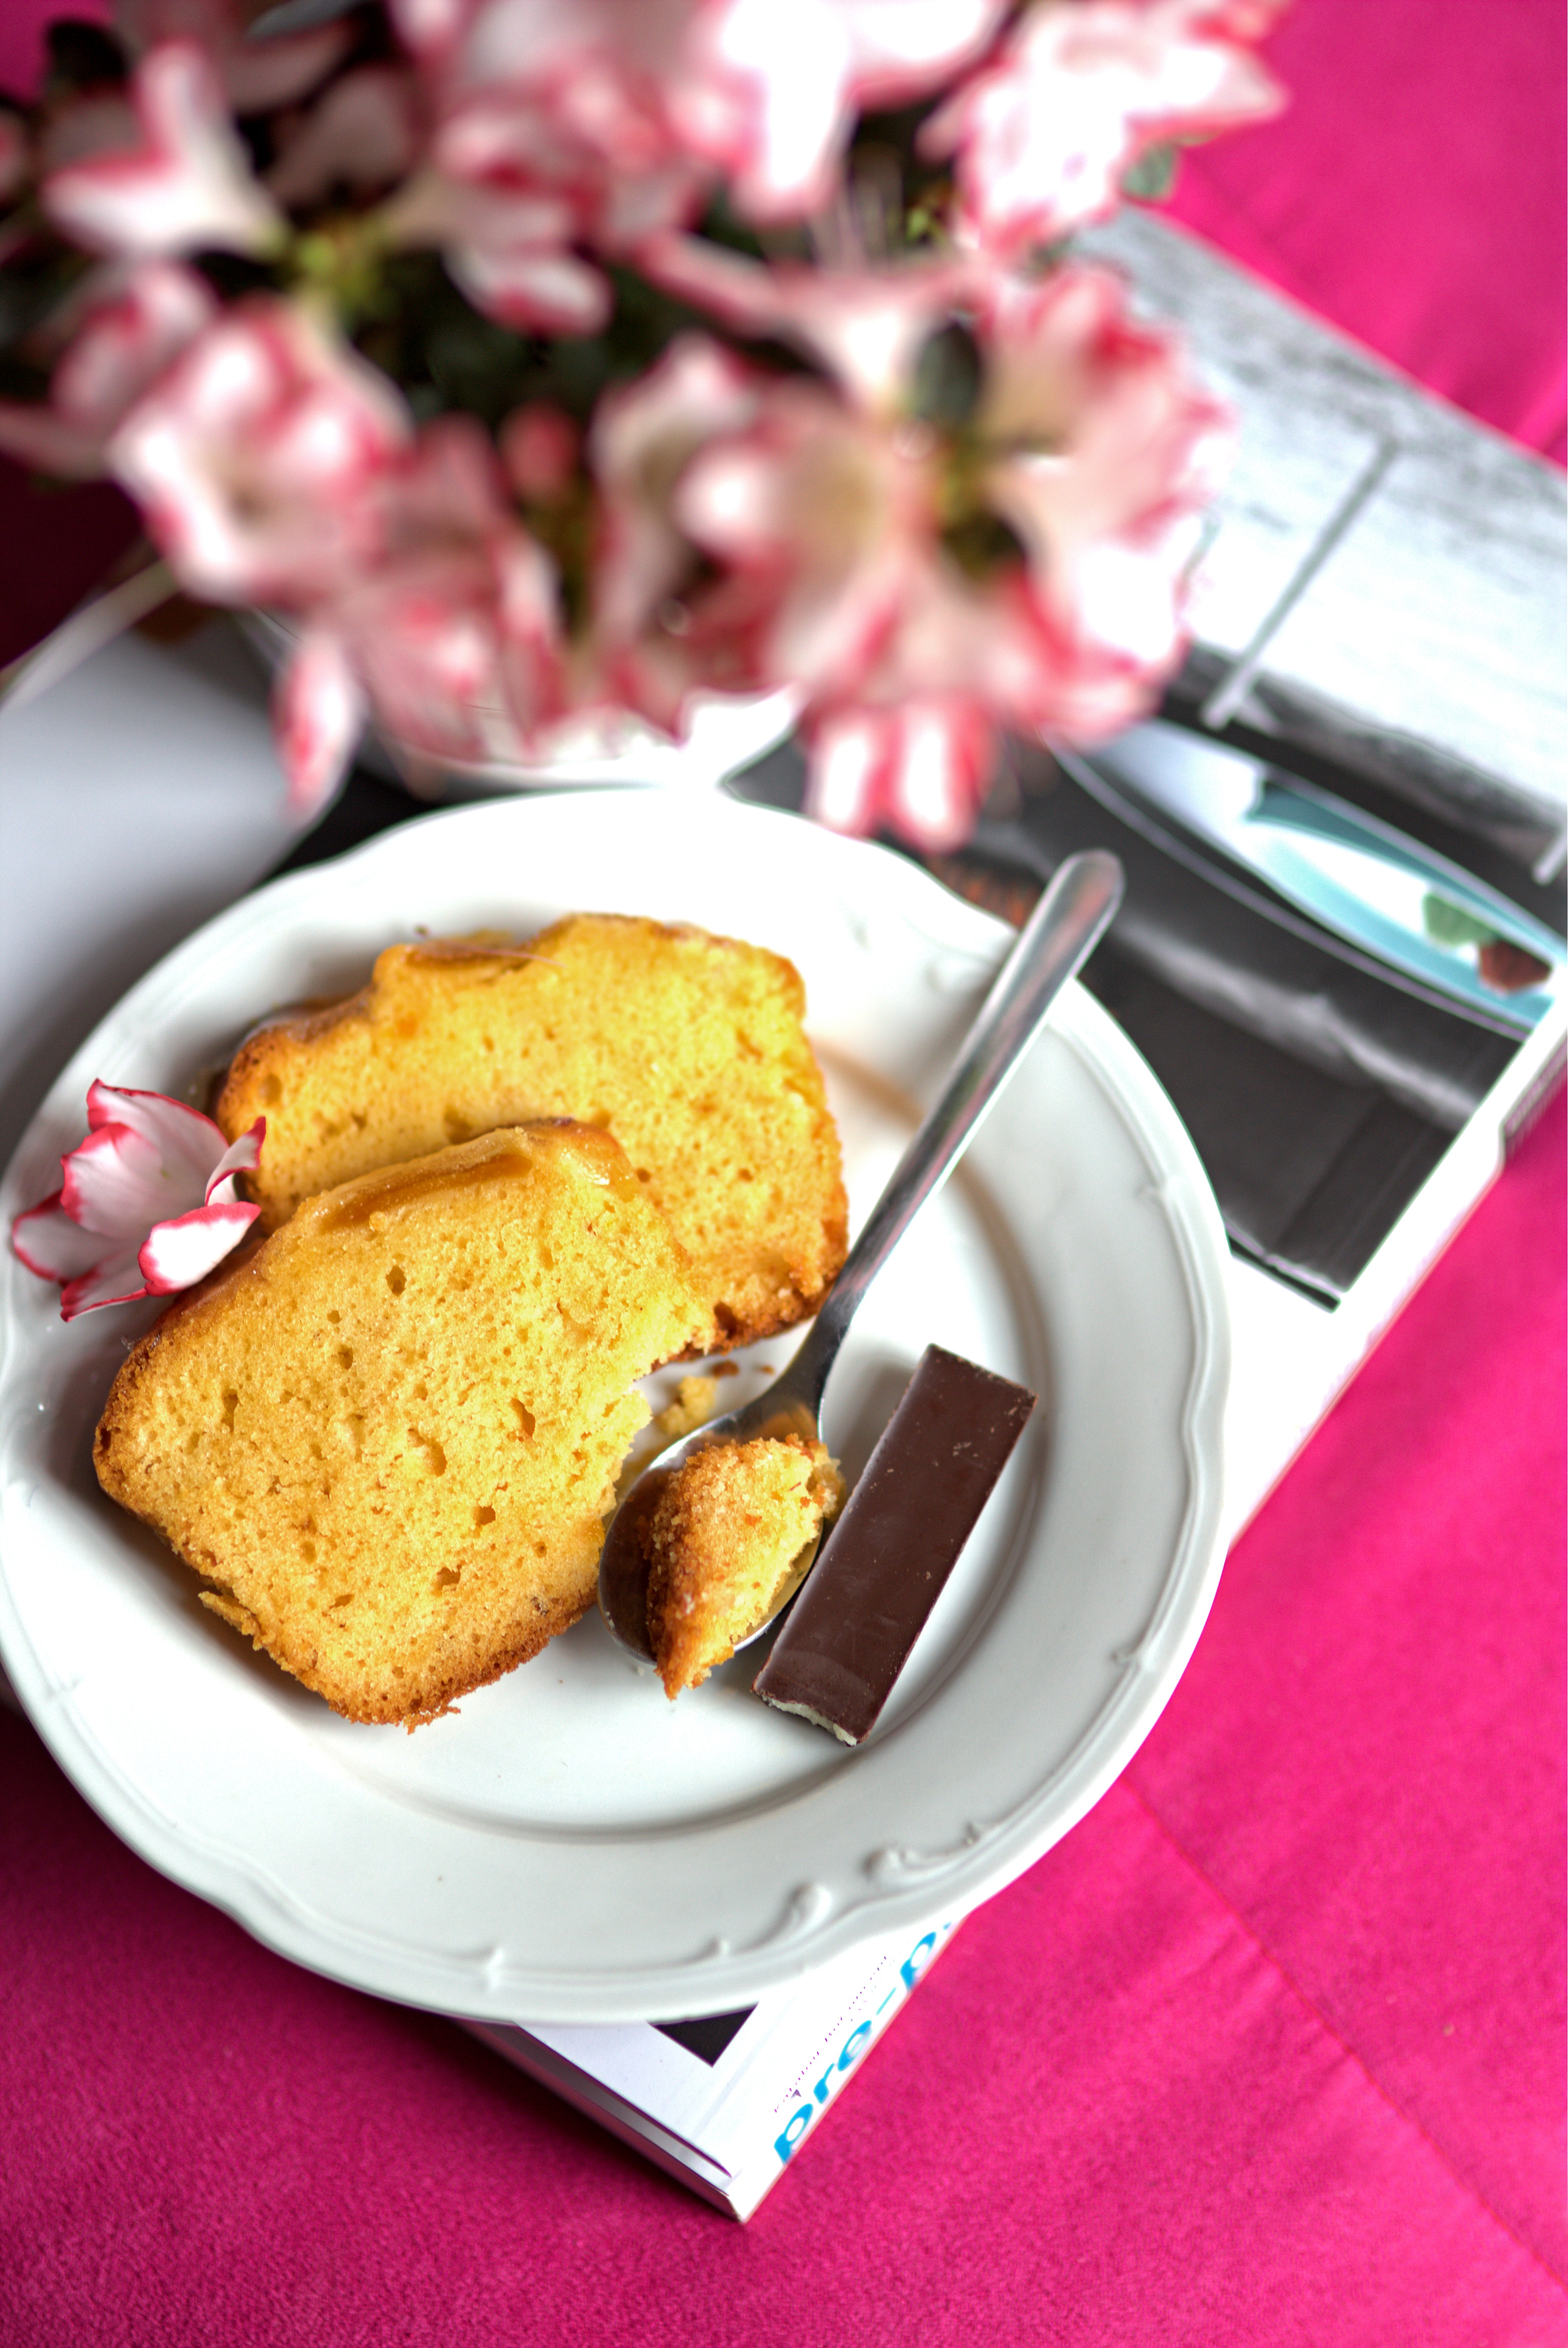
dish, meal, food, produce, breakfast, dessert, break, baked goods, african violets, saintpaulia, flowering plant, land plant, snack food, saintpaulia ionantha, white saucer